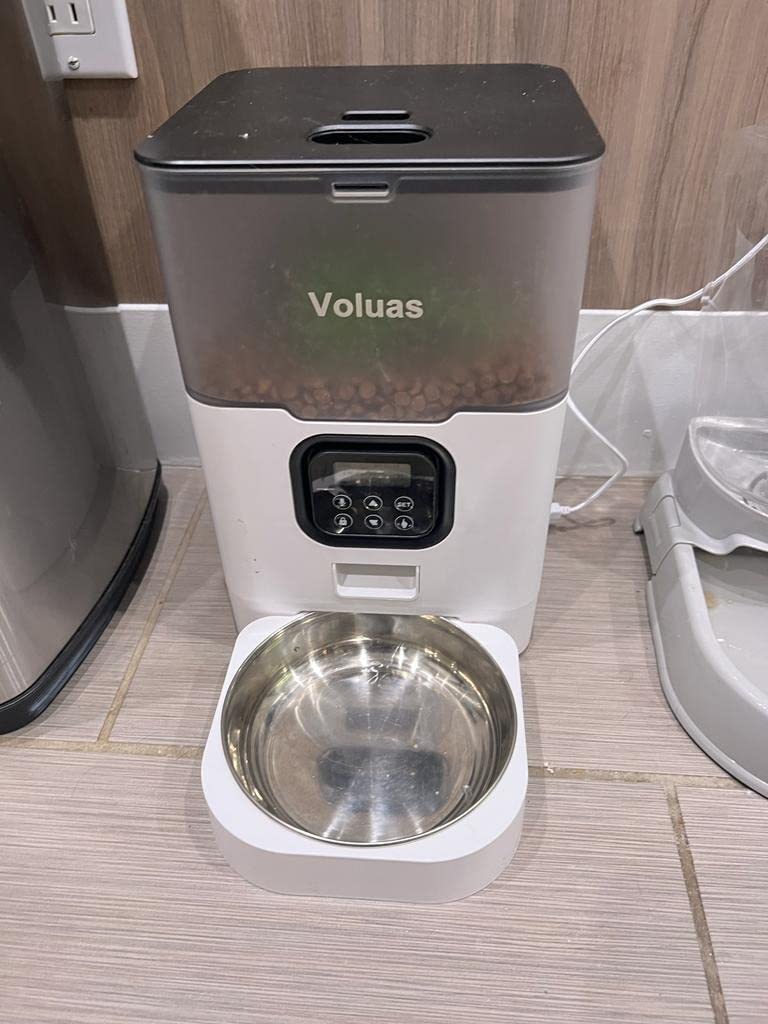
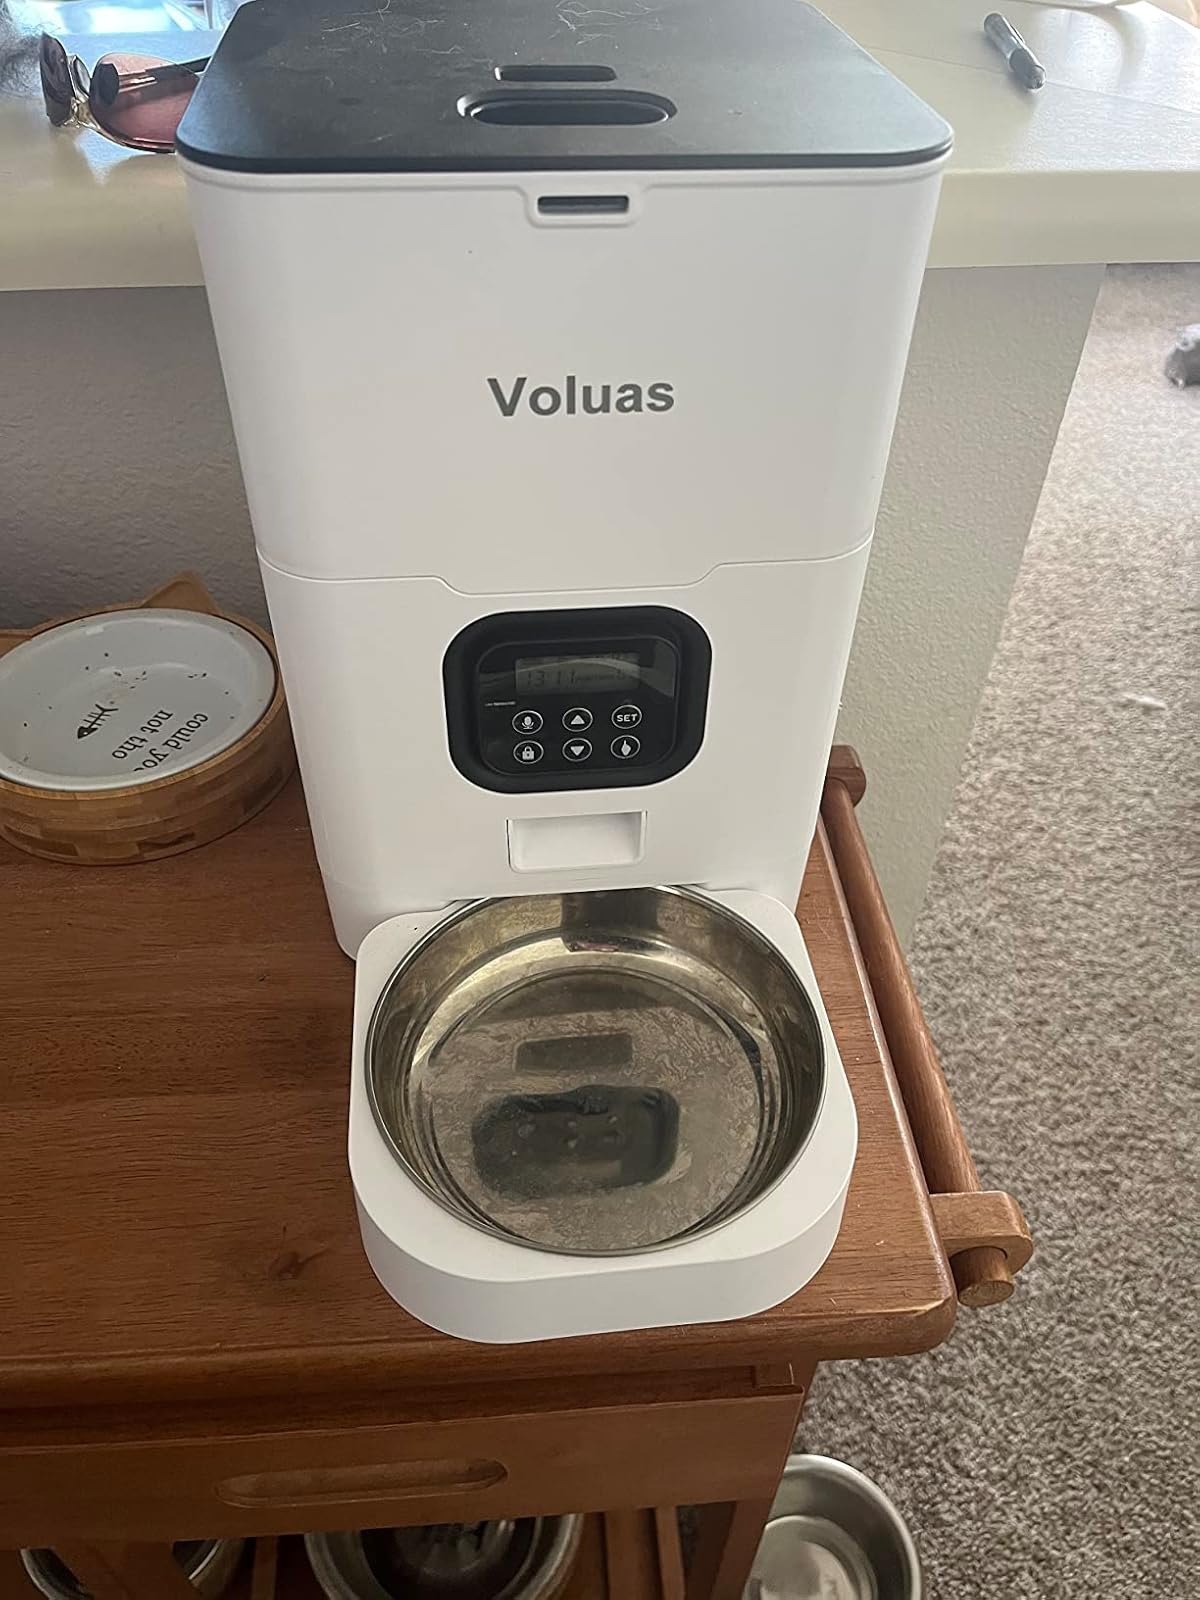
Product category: items_feeder
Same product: no